Mogollon Baldy Lookout Cabin

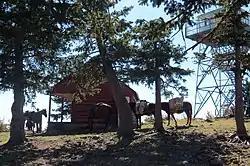

The Mogollon Baldy Lookout Cabin, in Gila National Forest on Mogollon Baldy peak, in New Mexico, was built in 1923. It was listed on the National Register of Historic Places in 1988.